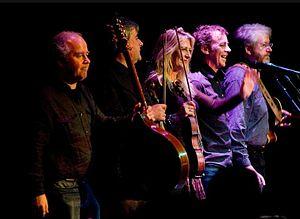
Altan est un groupe de musique traditionnelle irlandaise. Originaire de Gaoth Dobhair, dans le comté de Donegal, en Irlande, le groupe est formé en 1987 par la chanteuse lead Mairéad Ní Mhaonaigh et son mari Frankie Kennedy.